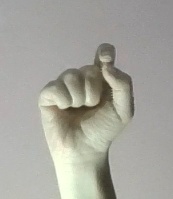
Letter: fa